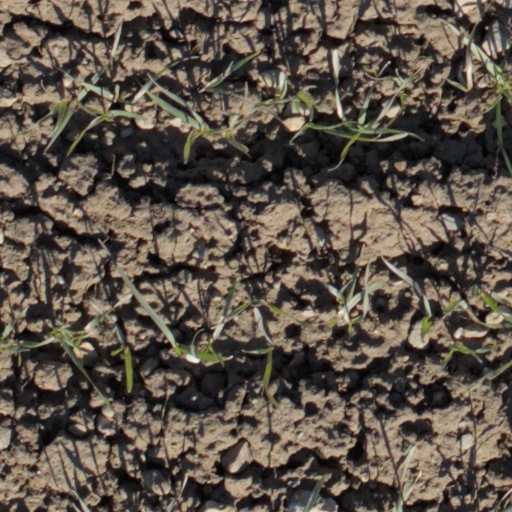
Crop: wheat